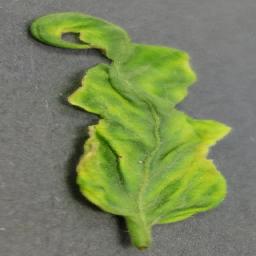
Label: Tomato___Tomato_Yellow_Leaf_Curl_Virus